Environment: real
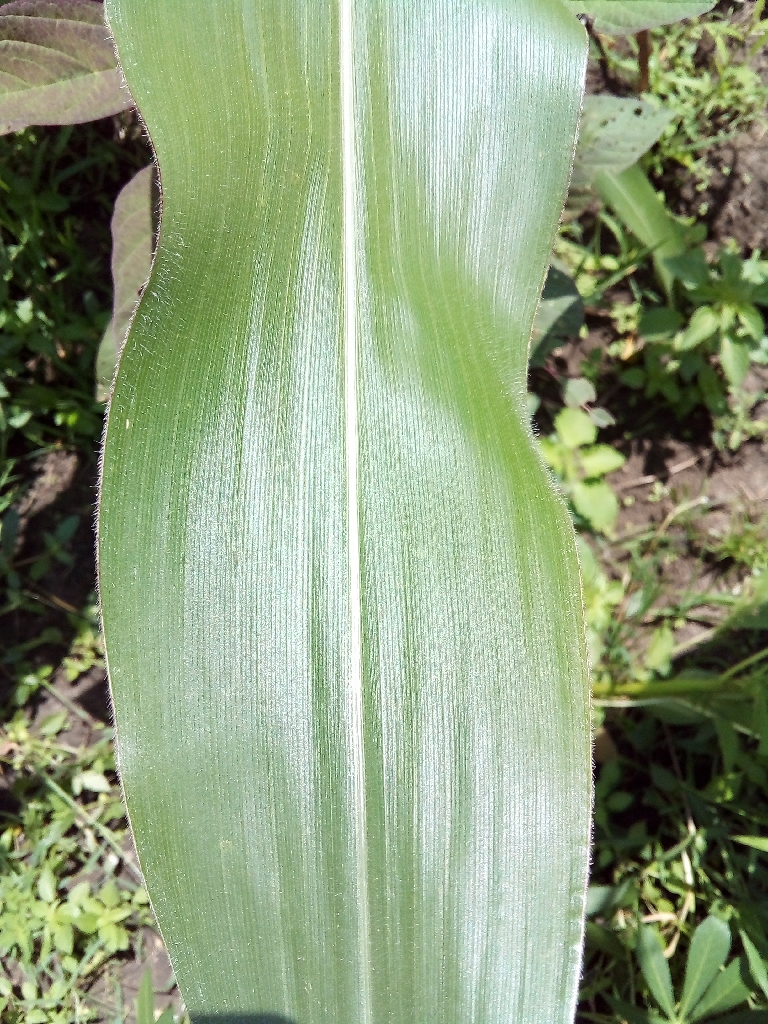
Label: healthy